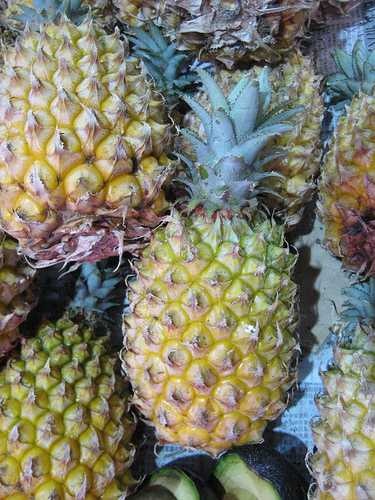
Label: Pineapple